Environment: real
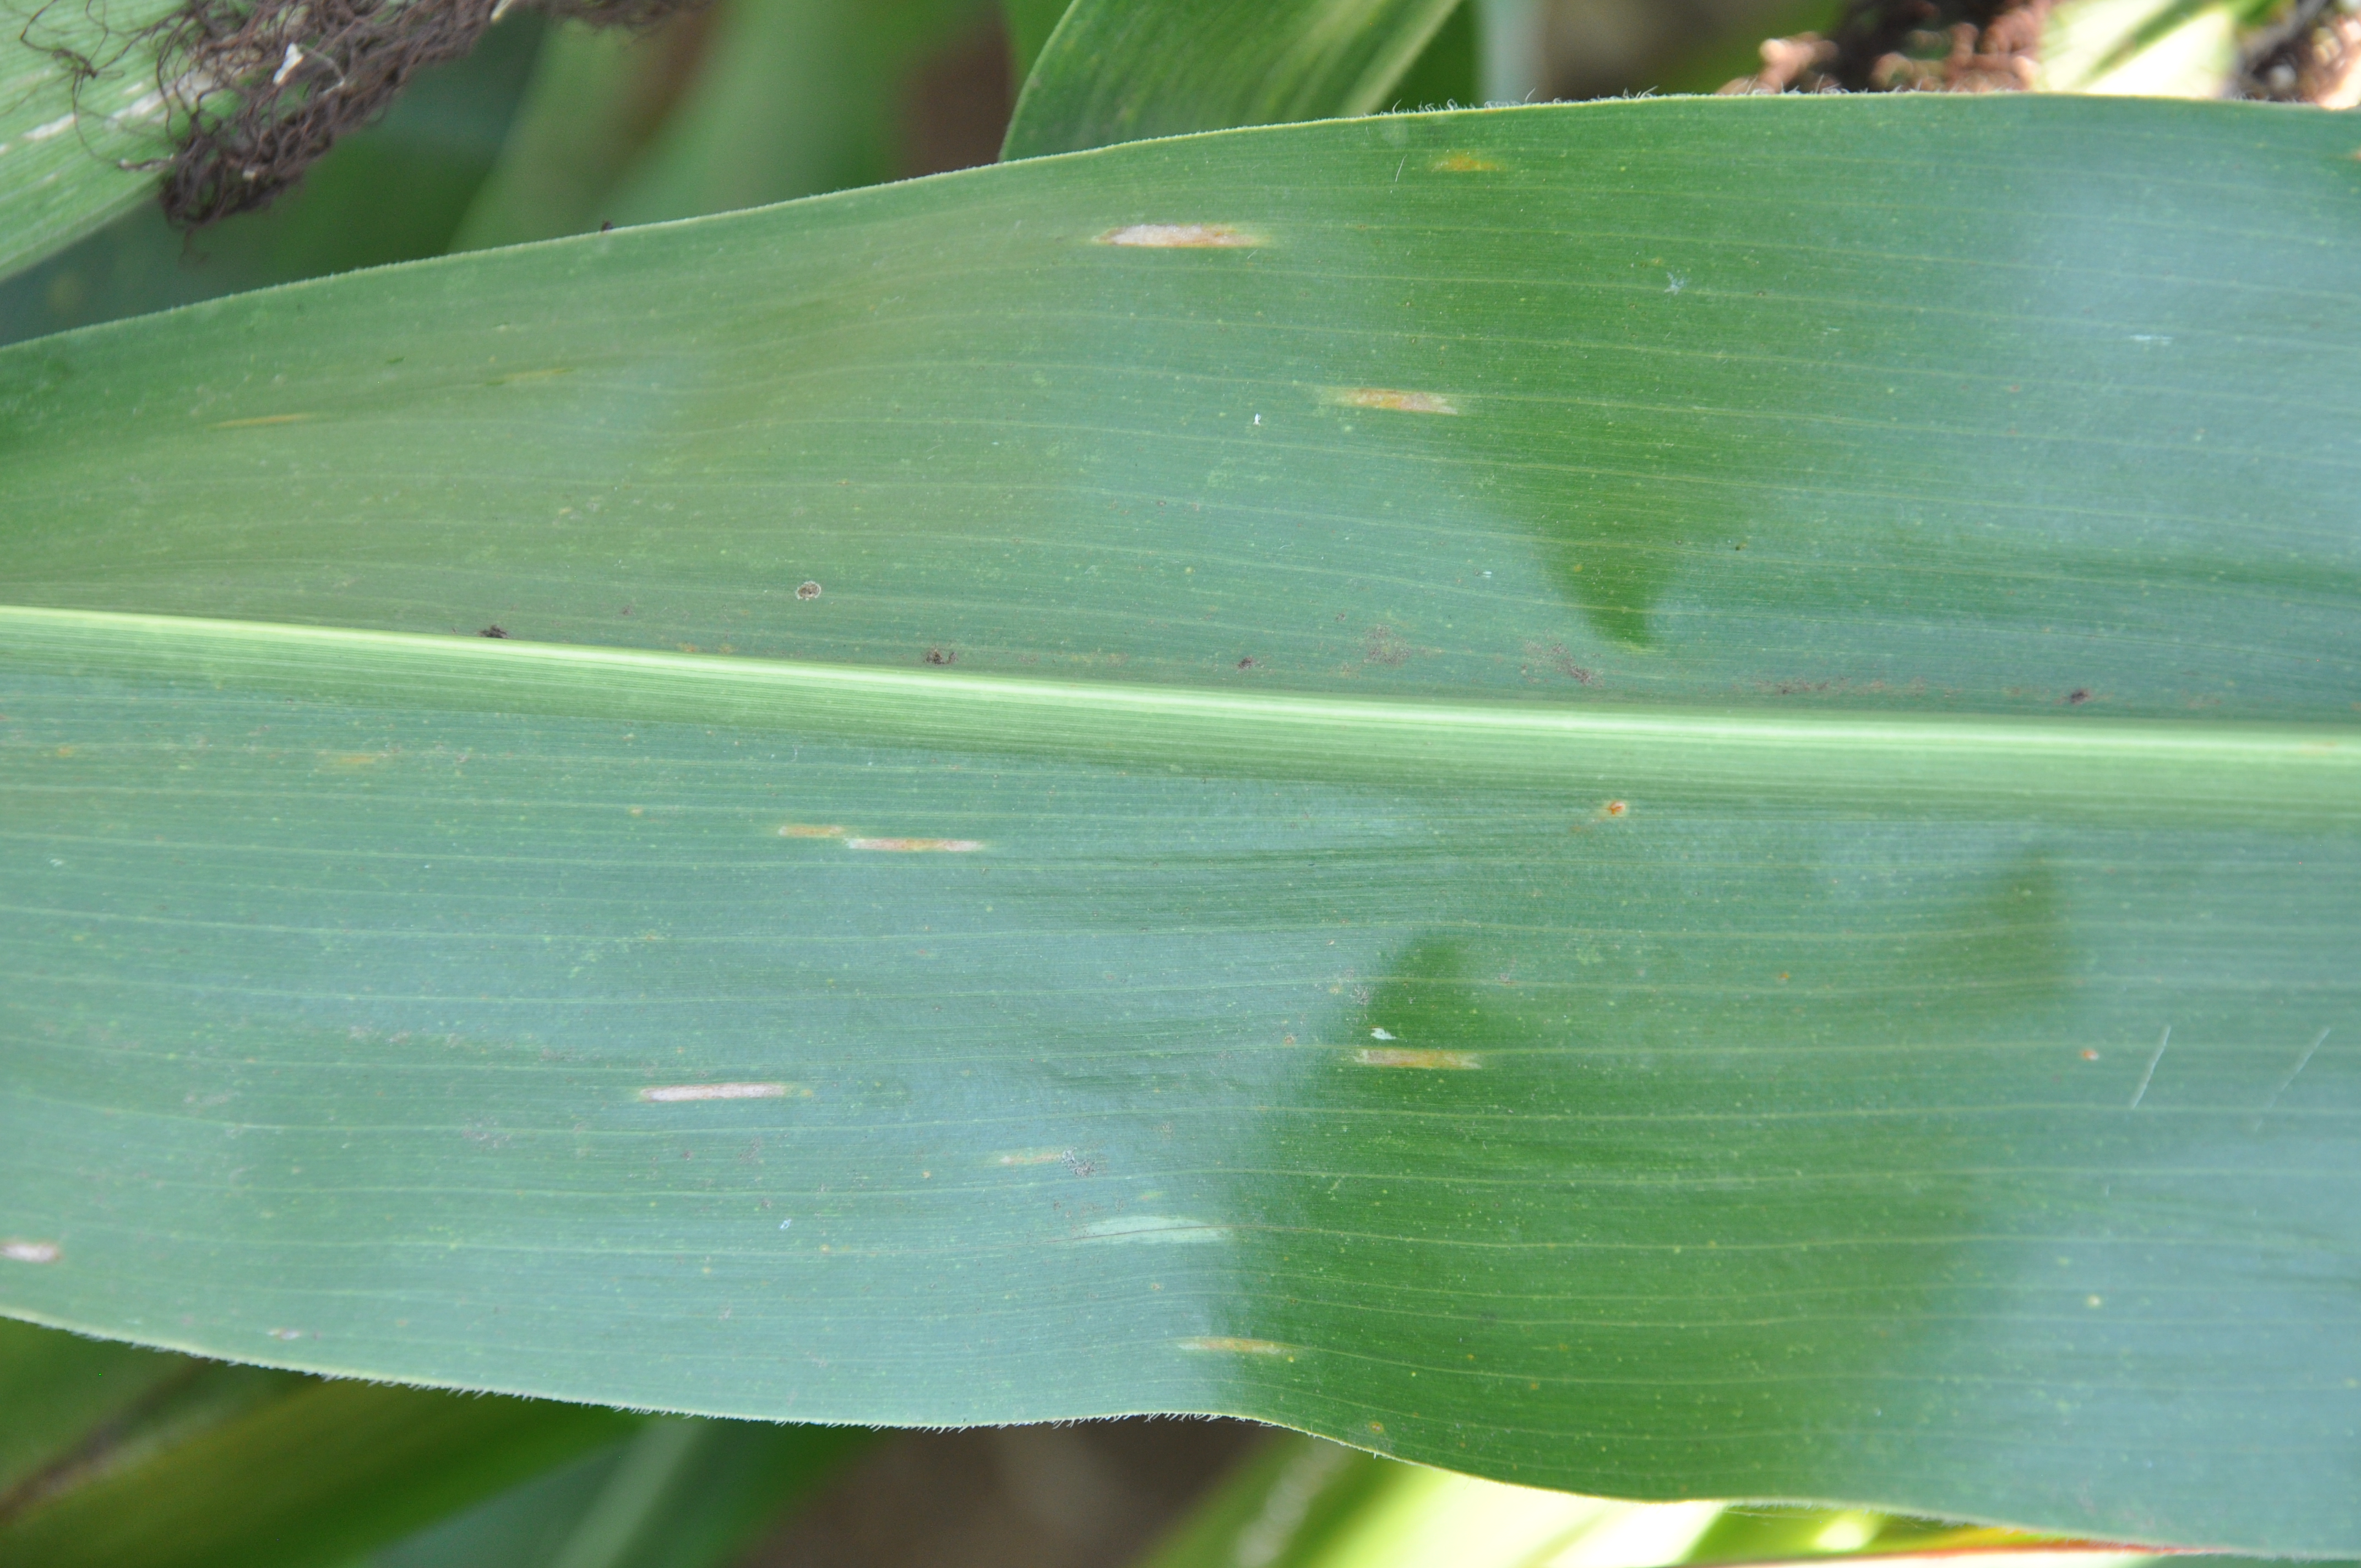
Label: gray_leaf_spot